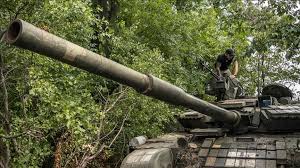
Label: Tank